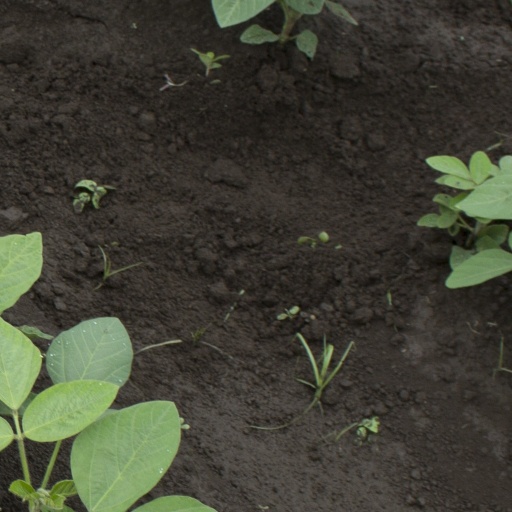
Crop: soybean